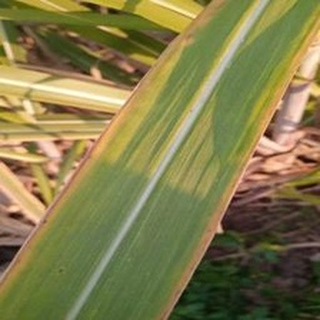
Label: sugarcane_yellow_leaf_disease